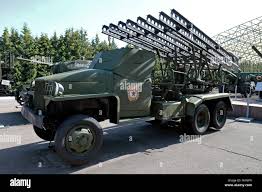
Label: Self Propelled Artillery